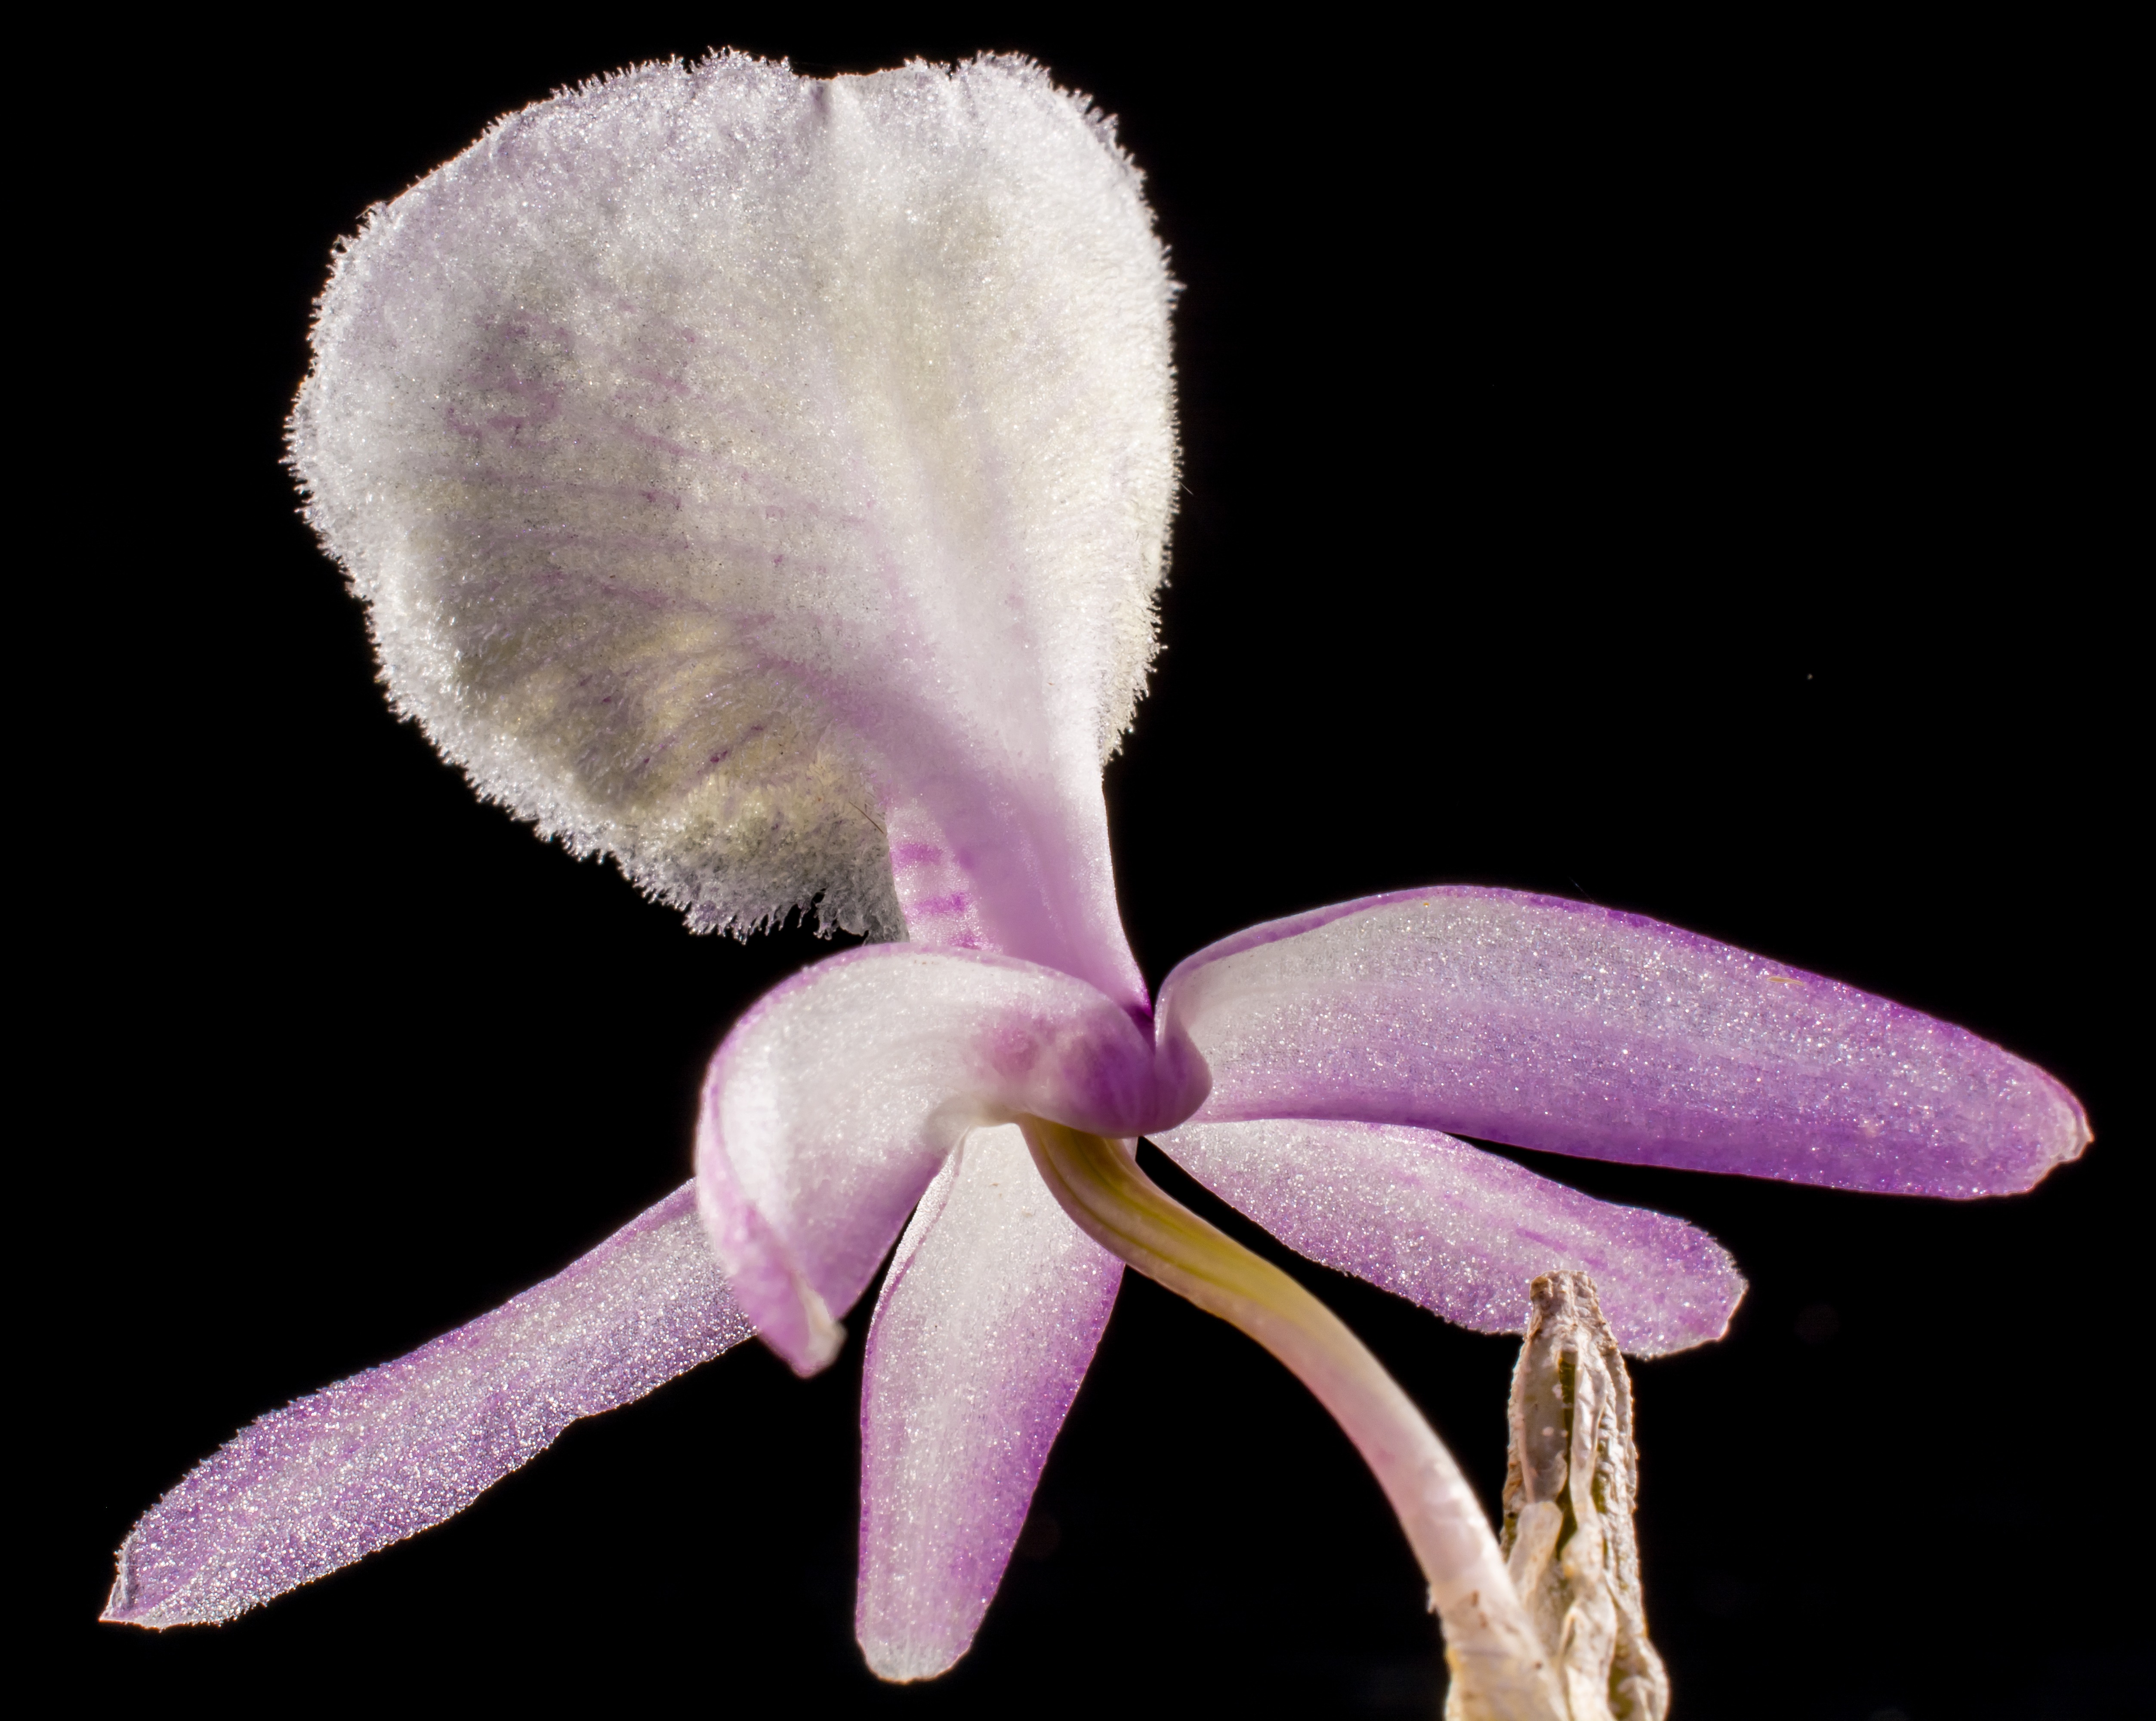
blossom, plant, flower, petal, bloom, flora, orchid, human body, eye, organ, macro photography, flowering plant, wild orchid, white violet, cattleya, plant stem, land plant, moth orchid